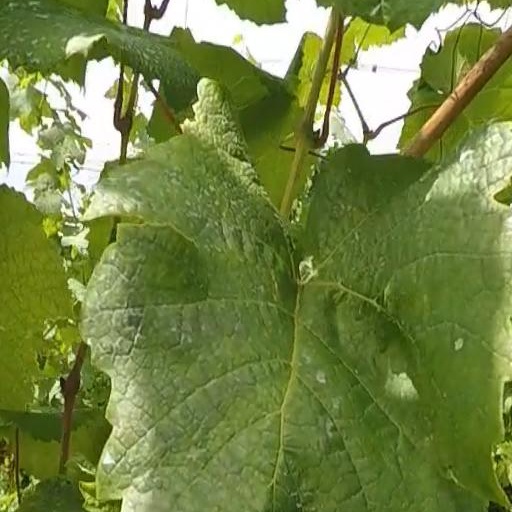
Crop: grape